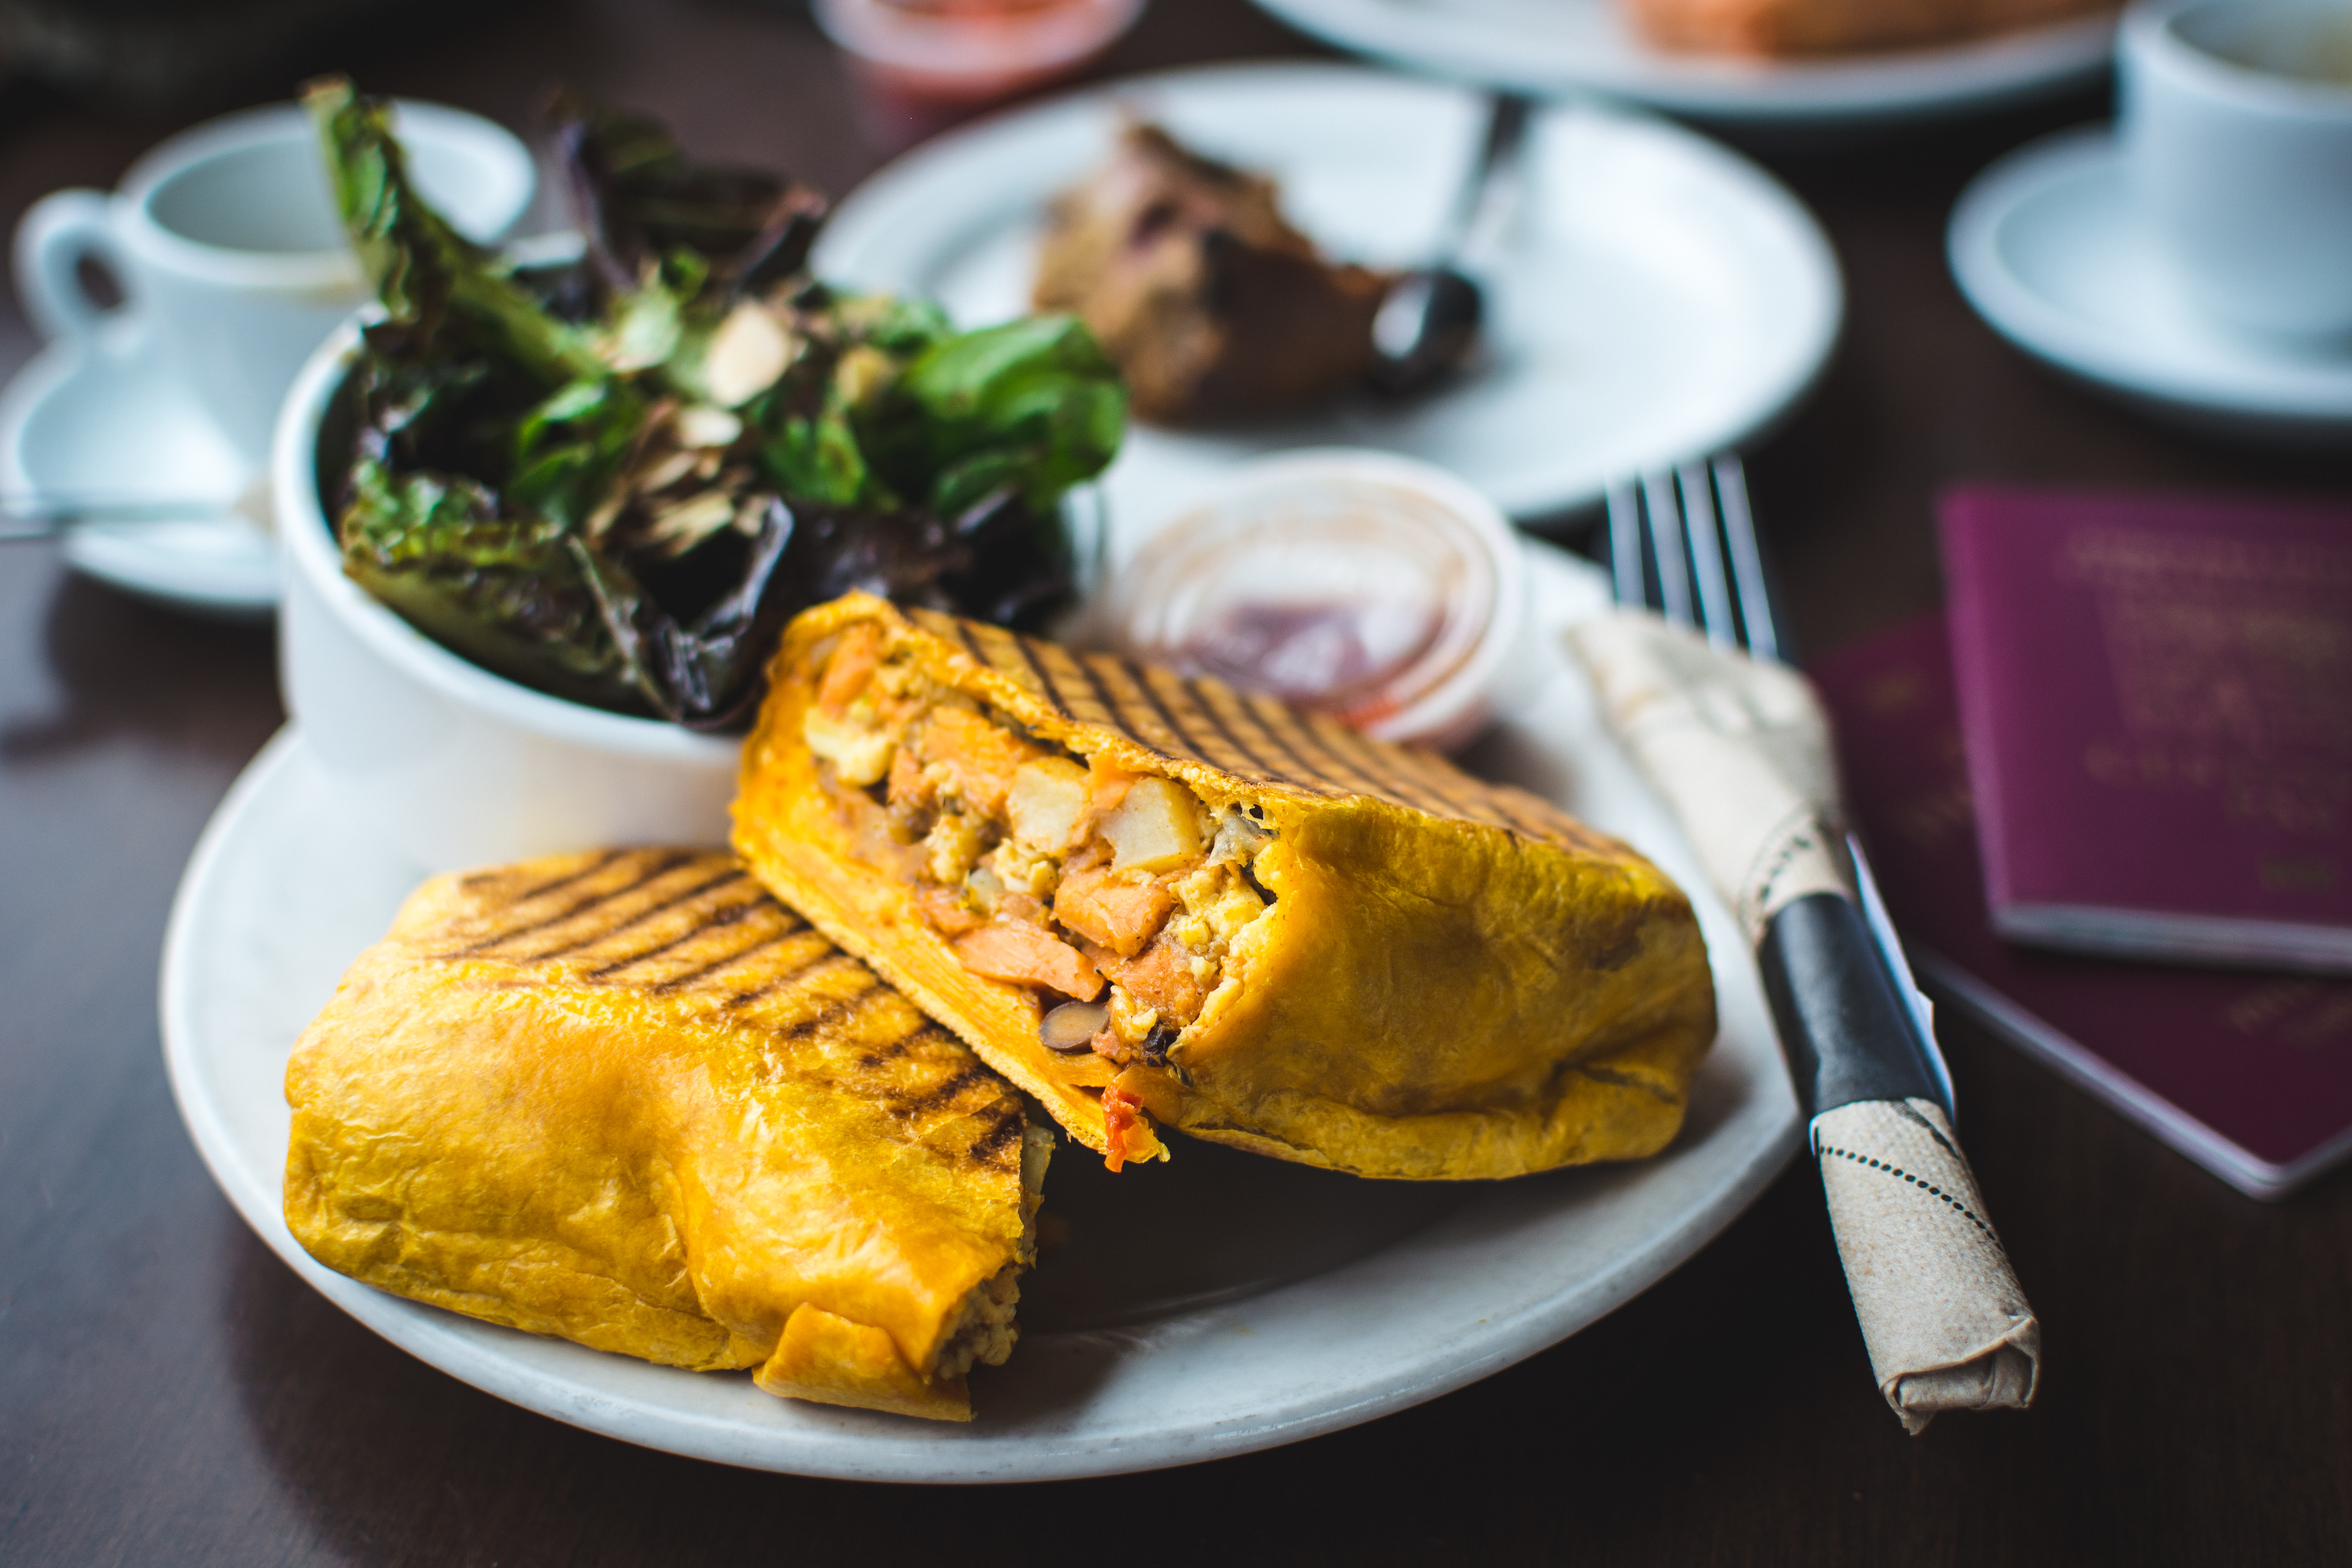
dish, food, cuisine, ingredient, meal, breakfast, produce, brunch, comfort food, recipe, vegetarian food, omelette, Tamagoyaki